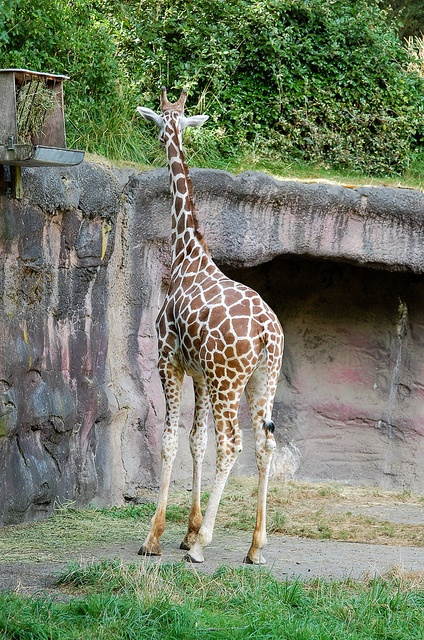
there is a very tall giraffe in a zoo
a giraffe standing in the grass by the bricks
A small giraffe studies a steep hill that borders his enclosure.
A giraffe is standing outside by a wall.
A giraffe standing around in the grass beside a stone wall.